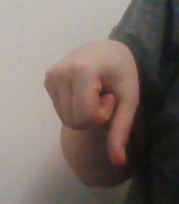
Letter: waw